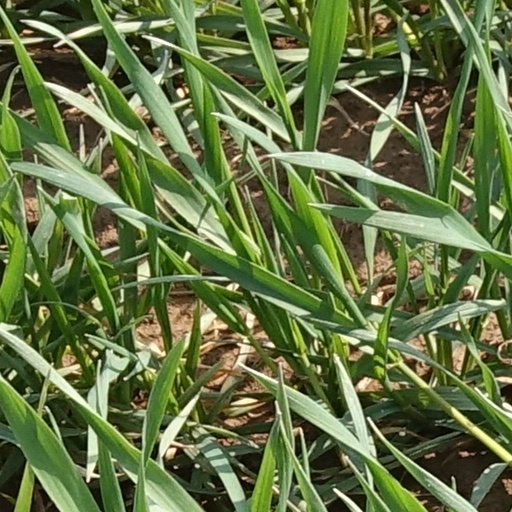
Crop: wheat